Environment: real
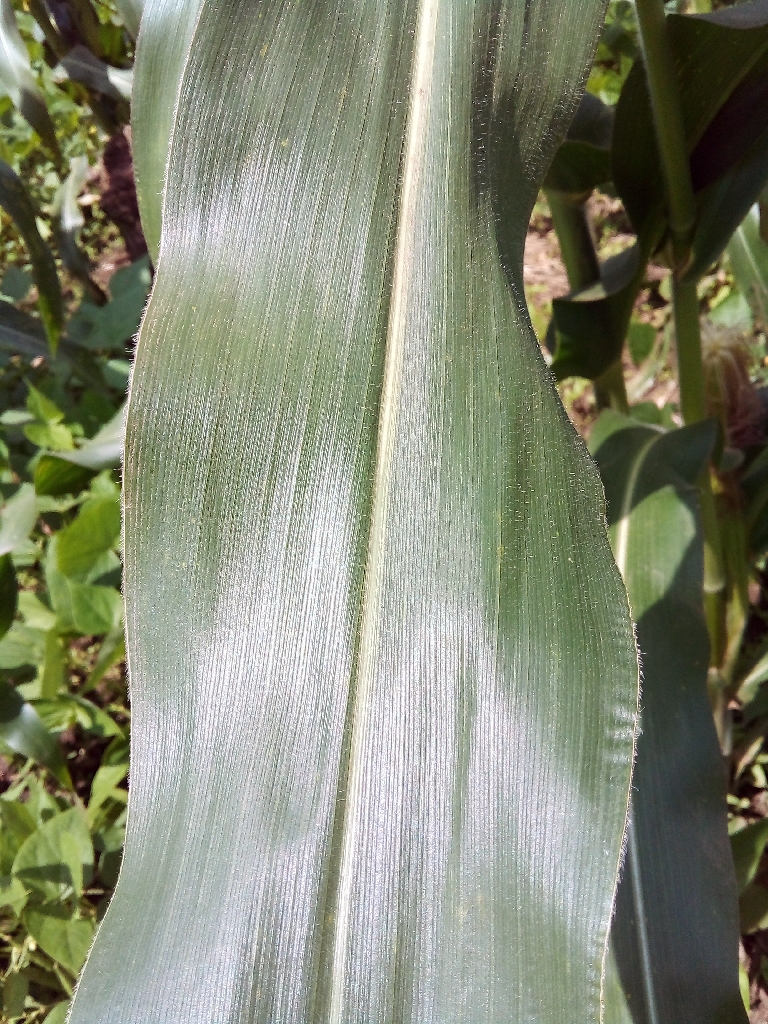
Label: healthy